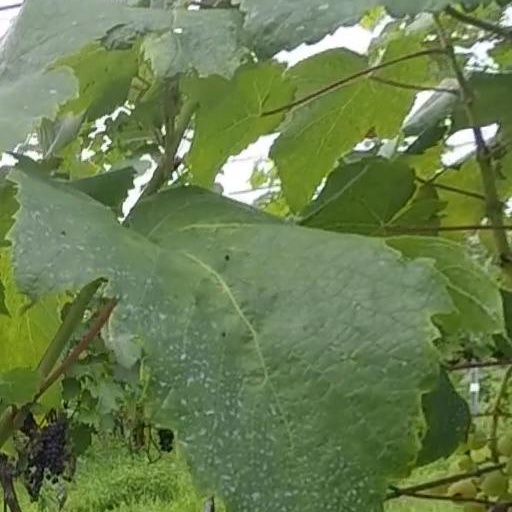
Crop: grape